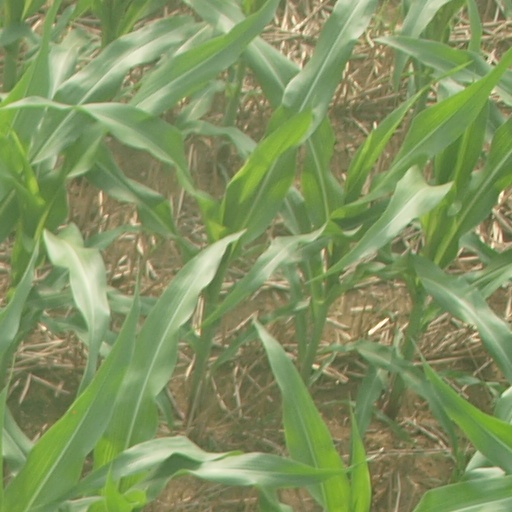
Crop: maize; corn